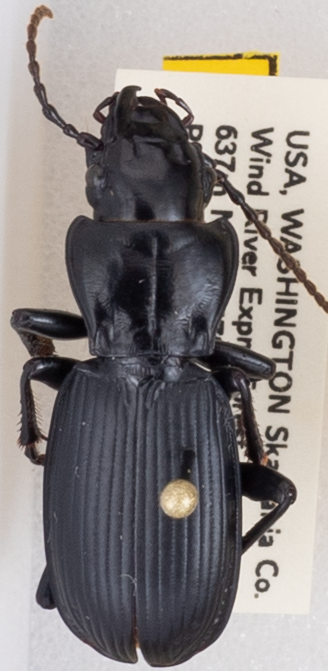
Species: Pterostichus lama
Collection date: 2019-06-18
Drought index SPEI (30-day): -0.932
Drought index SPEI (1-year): -2.09
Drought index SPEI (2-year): -2.09